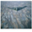
Label: airplane